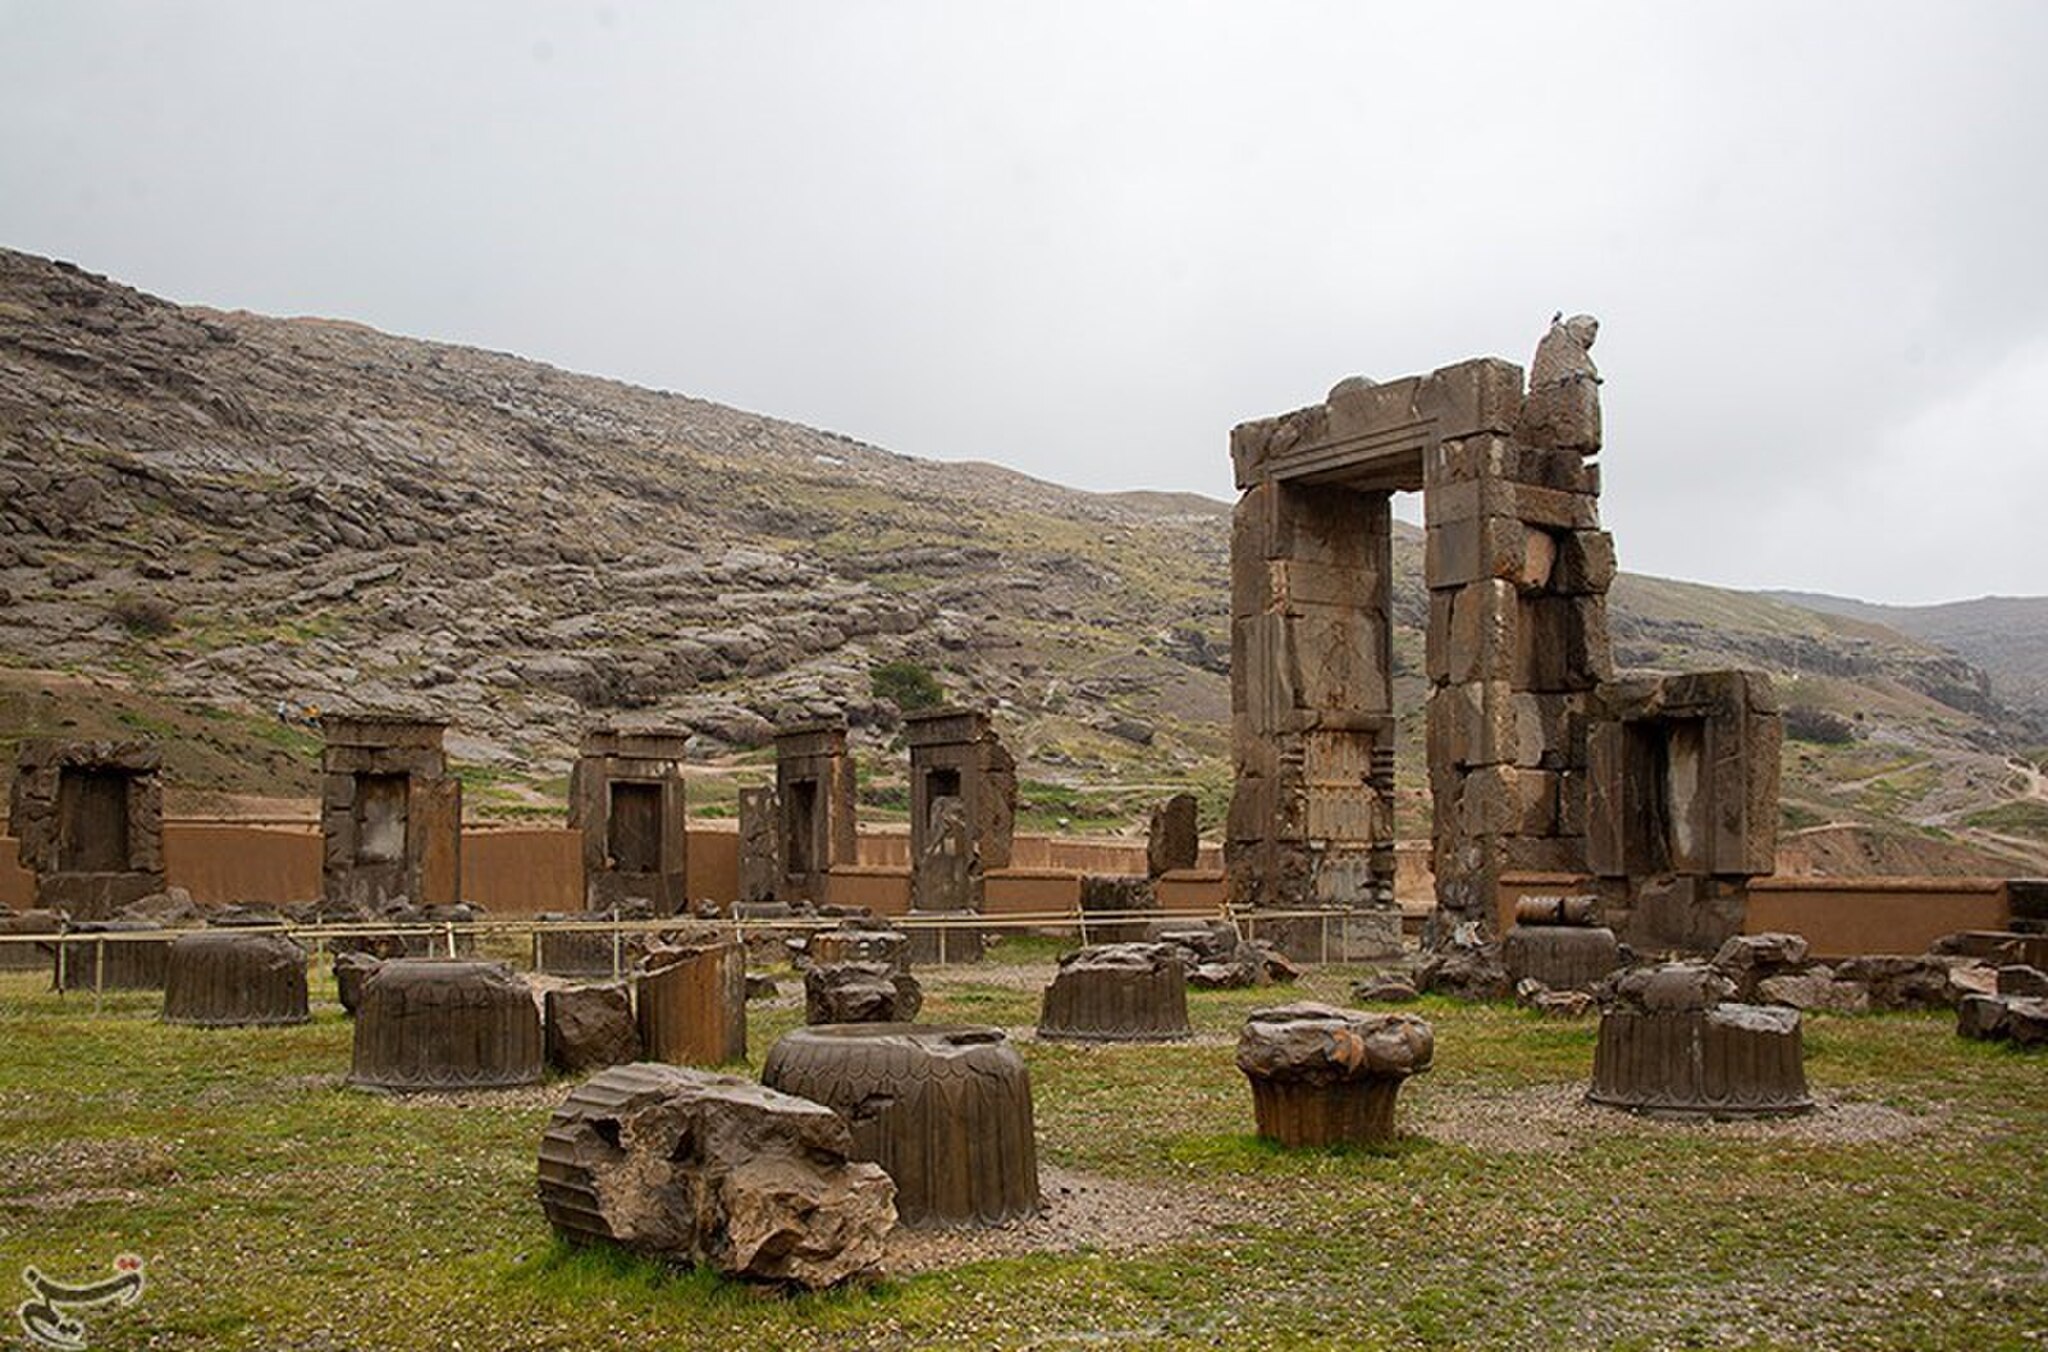
Title: Persepolis 29 March 2025 20
Description: In this ancient city, there is a palace called Persepolis, which was built during the reigns of Darius the Great, Xerxes, and Artaxerxes I and was inhabited for about 200 years
Date: 2025-03-29
Categories: 2025 in Persepolis, Photos by Amir Sadeghian for Tasnim News Agency, Photos from Tasnim News Agency